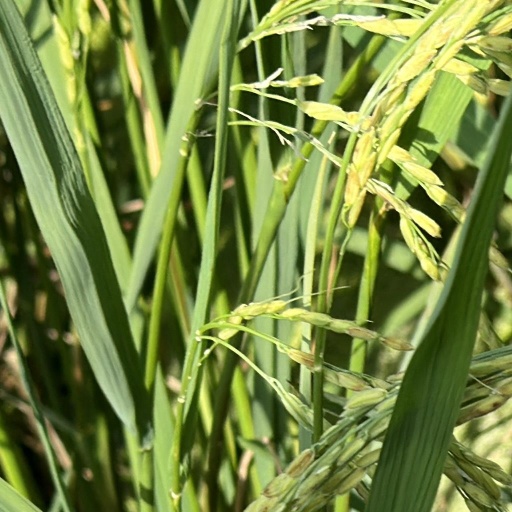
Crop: rice